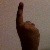
The image shows a hand gesture representing the number 1 in Indian Sign Language.